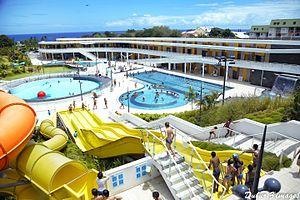
Aquanor
Aquanor est un centre aquatique public à l'île de La Réunion situé à Saint-Denis dans le quartier de Champ Fleuri. Il a ouvert en décembre 2014.